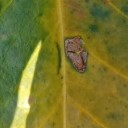
Label: Miner